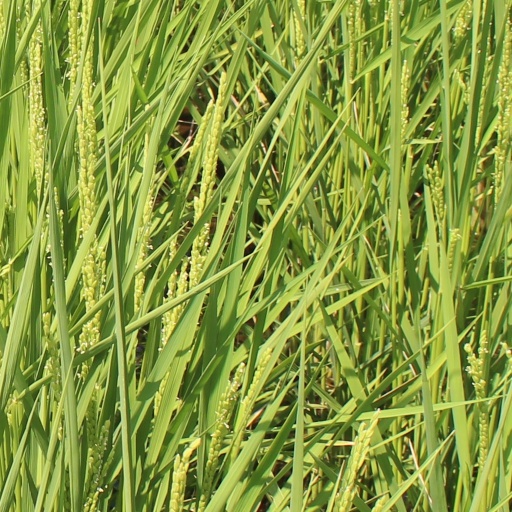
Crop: rice